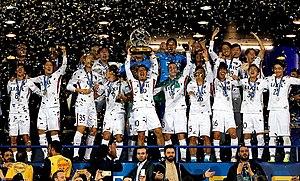
Mitsuo Ogasawara est un footballeur japonais né le 5 avril 1979 à Morioka dans la Préfecture d'Iwate.